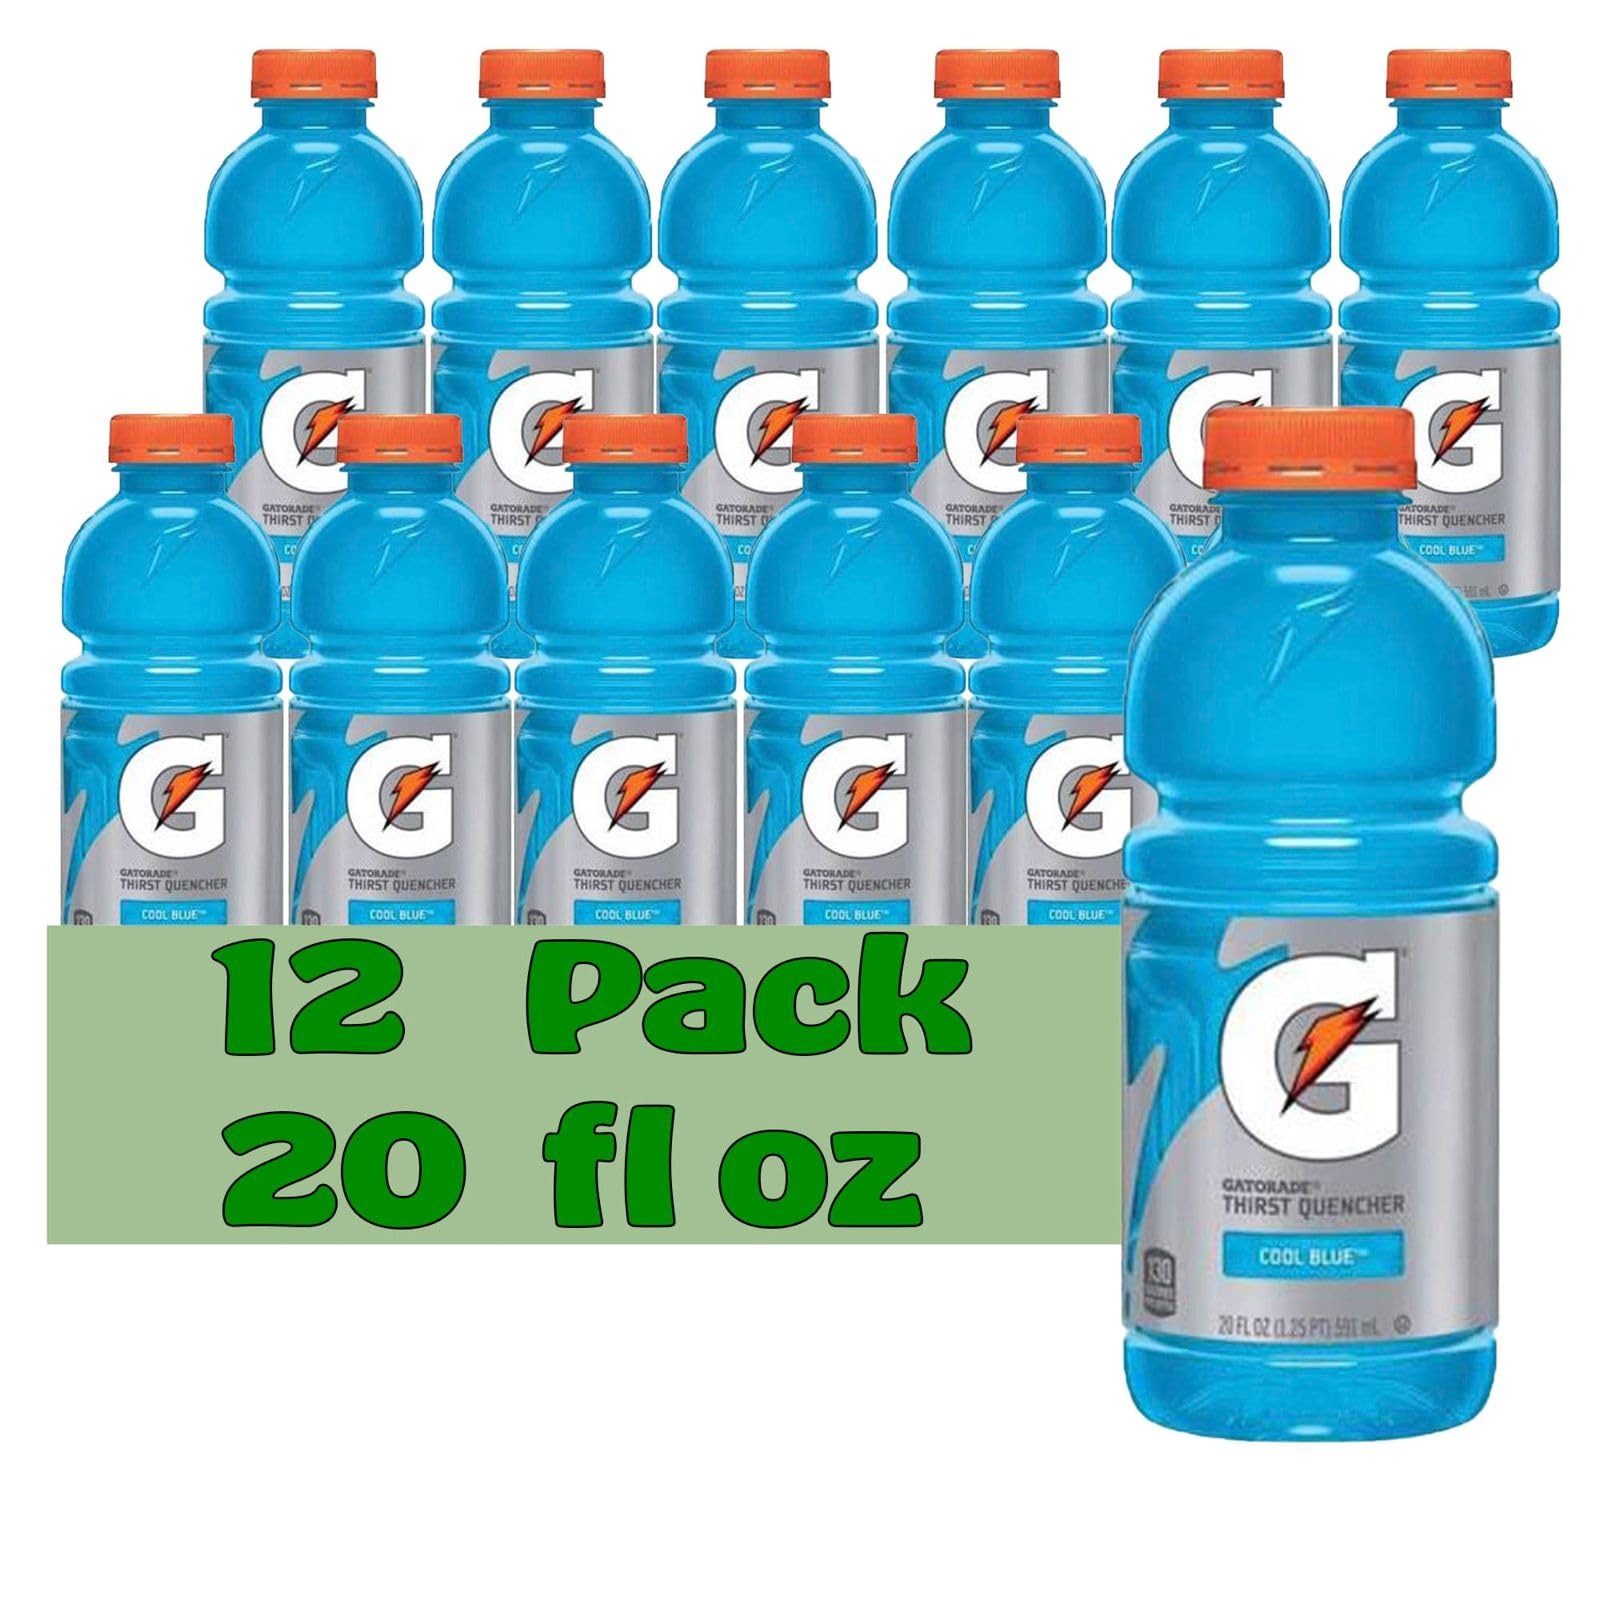
Item Name: Gatorade Cool Blue Thirst Quencher Electrolyte Enhanced Sports Drink 20 fl oz Plastic Bottle 12 Pack
Bullet Point 1: 12-Pack for On-the-Go Hydration: Keep yourself stocked with 12 bottles of refreshing Gatorade, so you're always prepared to perform, whether training, competing, or recovering.
Bullet Point 2: Essential Electrolytes for Optimal Hydration: Gatorade helps replenish crucial electrolytes lost through sweat, ensuring your body stays hydrated and ready for action.
Bullet Point 3: Performance-Focused Formula: Scientifically formulated to support endurance and recovery during high-intensity activities, this drink helps fuel athletes from start to finish.
Bullet Point 4: Convenient Cool Blue 20 oz Bottles: Perfectly sized for easy grab-and-go hydration, each bottle is sealed for freshness and durability, ideal for your gym bag, field, or any activity.
Product Description: Fuel your performance and stay ahead of the game with Gatorade Thirst Quencher Electrolyte Enhanced Sports Drink. This 12-pack of 20 oz plastic bottles is designed to help you rehydrate, replenish, and refuel during your toughest workouts. Packed with essential electrolytes, Gatorade helps replace what you sweat out, keeping your body balanced and energized. Whether you're on the field, in the gym, or just pushing through a busy day, Gatorade is the hydration partner you can count on. With Gatorade’s trusted formula and convenience, you’ve got everything you need to perform at your best.
Value: 240.0
Unit: Fl Oz

Price: 7.98